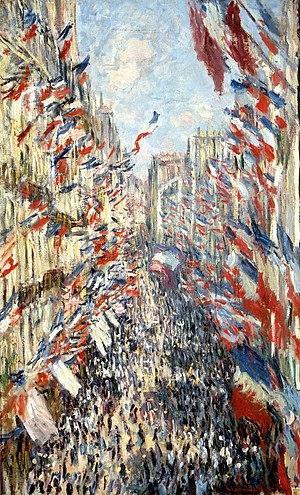
Claude Monet (1840-1926), couramment appelée exposition Monet, est une exposition de 170 peintures du peintre français Claude Monet qui s'est tenue aux Galeries nationales du Grand Palais, à Paris, du 21 septembre 2010 au 24 janvier 2011. Cette rétrospective a été vue par plus de 910 000 spectateurs, la seconde plus forte fréquentation pour une exposition en France après celle consacrée à Toutânkhamon en 1967 – cette dernière avait alors réuni 1,2 million de visiteurs en six mois et demi.
Une rue pavoisée est une rue dont les bâtiments sont décorés de drapeaux à l'occasion d'une fête. Il s'agit d'un motif pictural assez commun au tournant du XIXᵉ siècle et du XXᵉ siècle, puisque prisé par les impressionnistes et les fauves : le thème a notamment été traité par Georges Braque, André Derain, Raoul Dufy, Édouard Manet, Albert Marquet, Claude Monet, Vincent van Gogh ou Maurice de Vlaminck.
La rue Montorgueil est une voie ancienne des actuels 1ᵉʳ et 2ᵉ arrondissements de Paris, France.